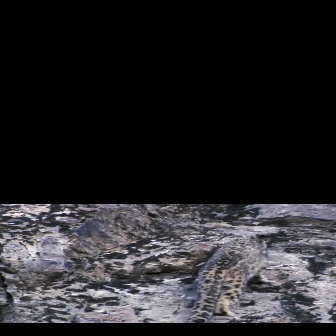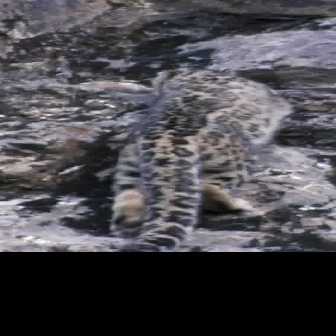
  Please identify the target specified by the bounding box [186,238,271,322] in the first image and locate it in the second image. Return the coordinates in [x_min,y_min,x_max,y_max] format.
Answer: [108,67,293,252]